Diyawadana Nilame

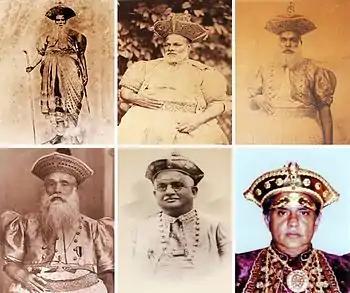
Notable Diyawadana Nilames of the past.

Diyawadana Nilame is the office of the chief lay custodian of the Temple of the Tooth, Kandy, Sri Lanka. Formerly an office of the royal household, at present it is the trustee for the Temple of the Tooth as defined by the "Buddhist Temporalities Ordinance of 1931". A ceremonial position, enriched with over two thousand years of history to protect and carry out ancient rituals for the relic of the tooth of the Buddha. The Diyawadana Nilame recognised as a states man has the responsibility of overseeing of all aspects of the Sri Dalada Maligawa. He has the traditional duty of organizing the annual pageant, the Kandy Esala Perahera. The current Diyawadana Nilame is Pradeep Nilanga Dela.